West Mountain Observatory

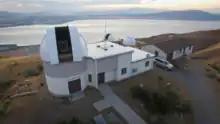

West Mountain Observatory (WMO) is an astronomical observatory located on West Mountain near the community of West Mountain, Utah United States, about southwest of Provo. The observatory is owned and operated by Brigham Young University (BYU), and opened in 1981 after increasing light pollution reduced the utility of the Orson Pratt Observatory on the BYU campus. The first year of observing with the new 0.9 m telescope included imaging of intrinsic variable stars and high-mass X-ray binaries. Past research topics include light curve analysis of Delta Scuti variable stars and identifying pre-main-sequence stars by searching for H-alpha emitting objects.